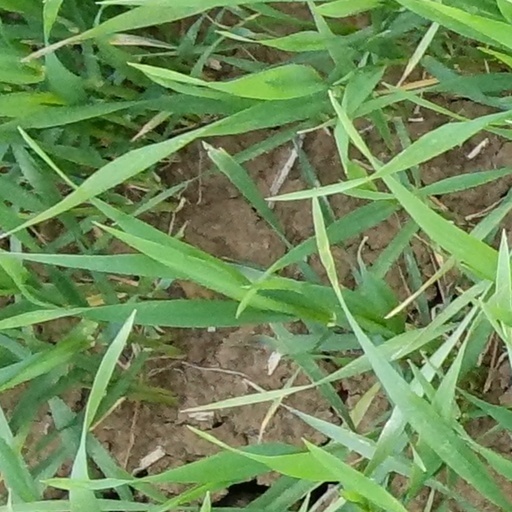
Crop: wheat